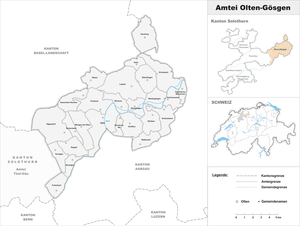
La Circonscription électorale de Olten-Gösgen est une circonscription électorale du canton de Soleure en Suisse. Créée en 2005, elle regroupe les districts de Olten et de Gösgen, soit 27 communes et près de 72 400 habitants.